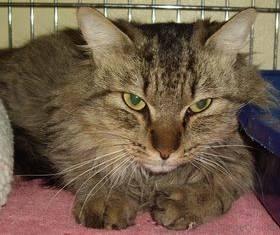
cat